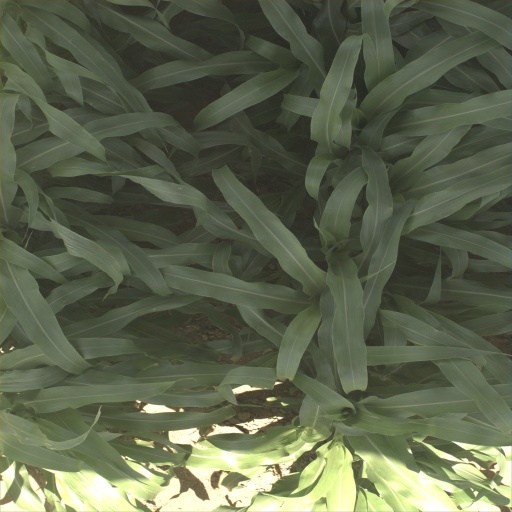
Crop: sorghum